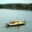
Label: ship